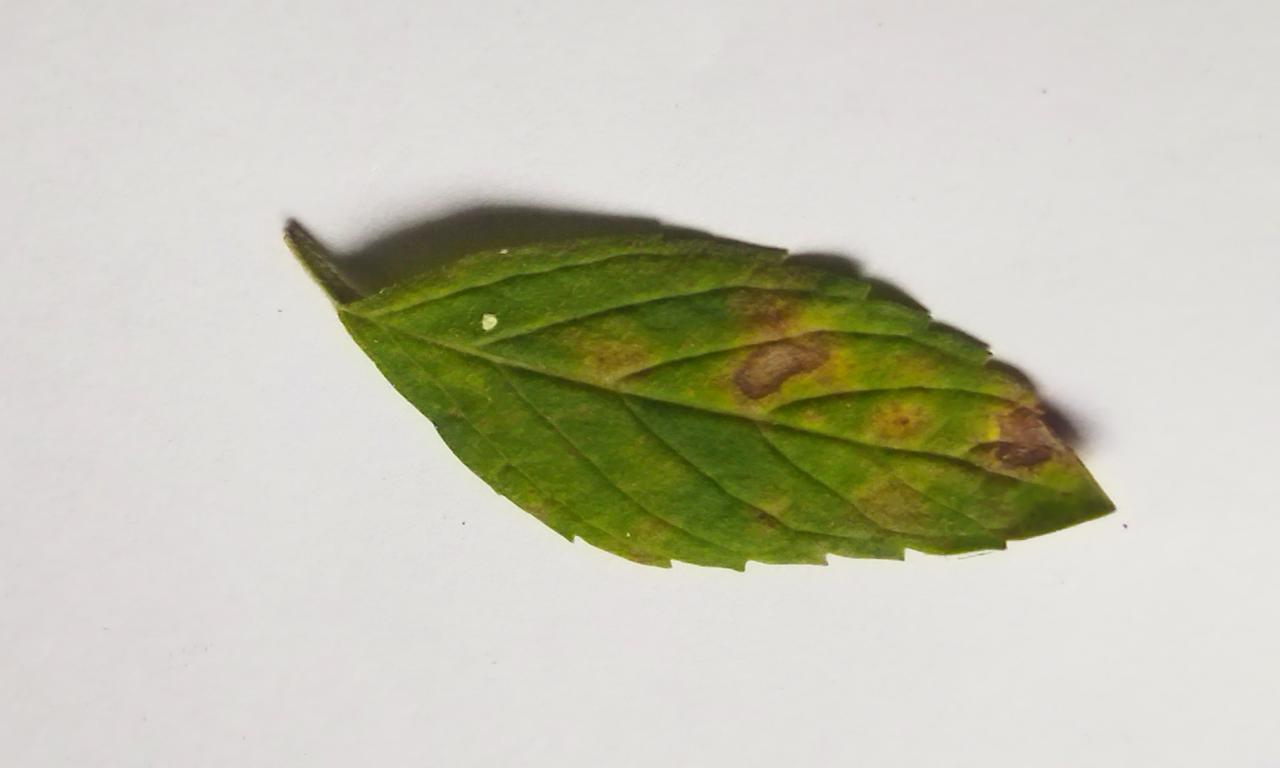
Label: Spoiled